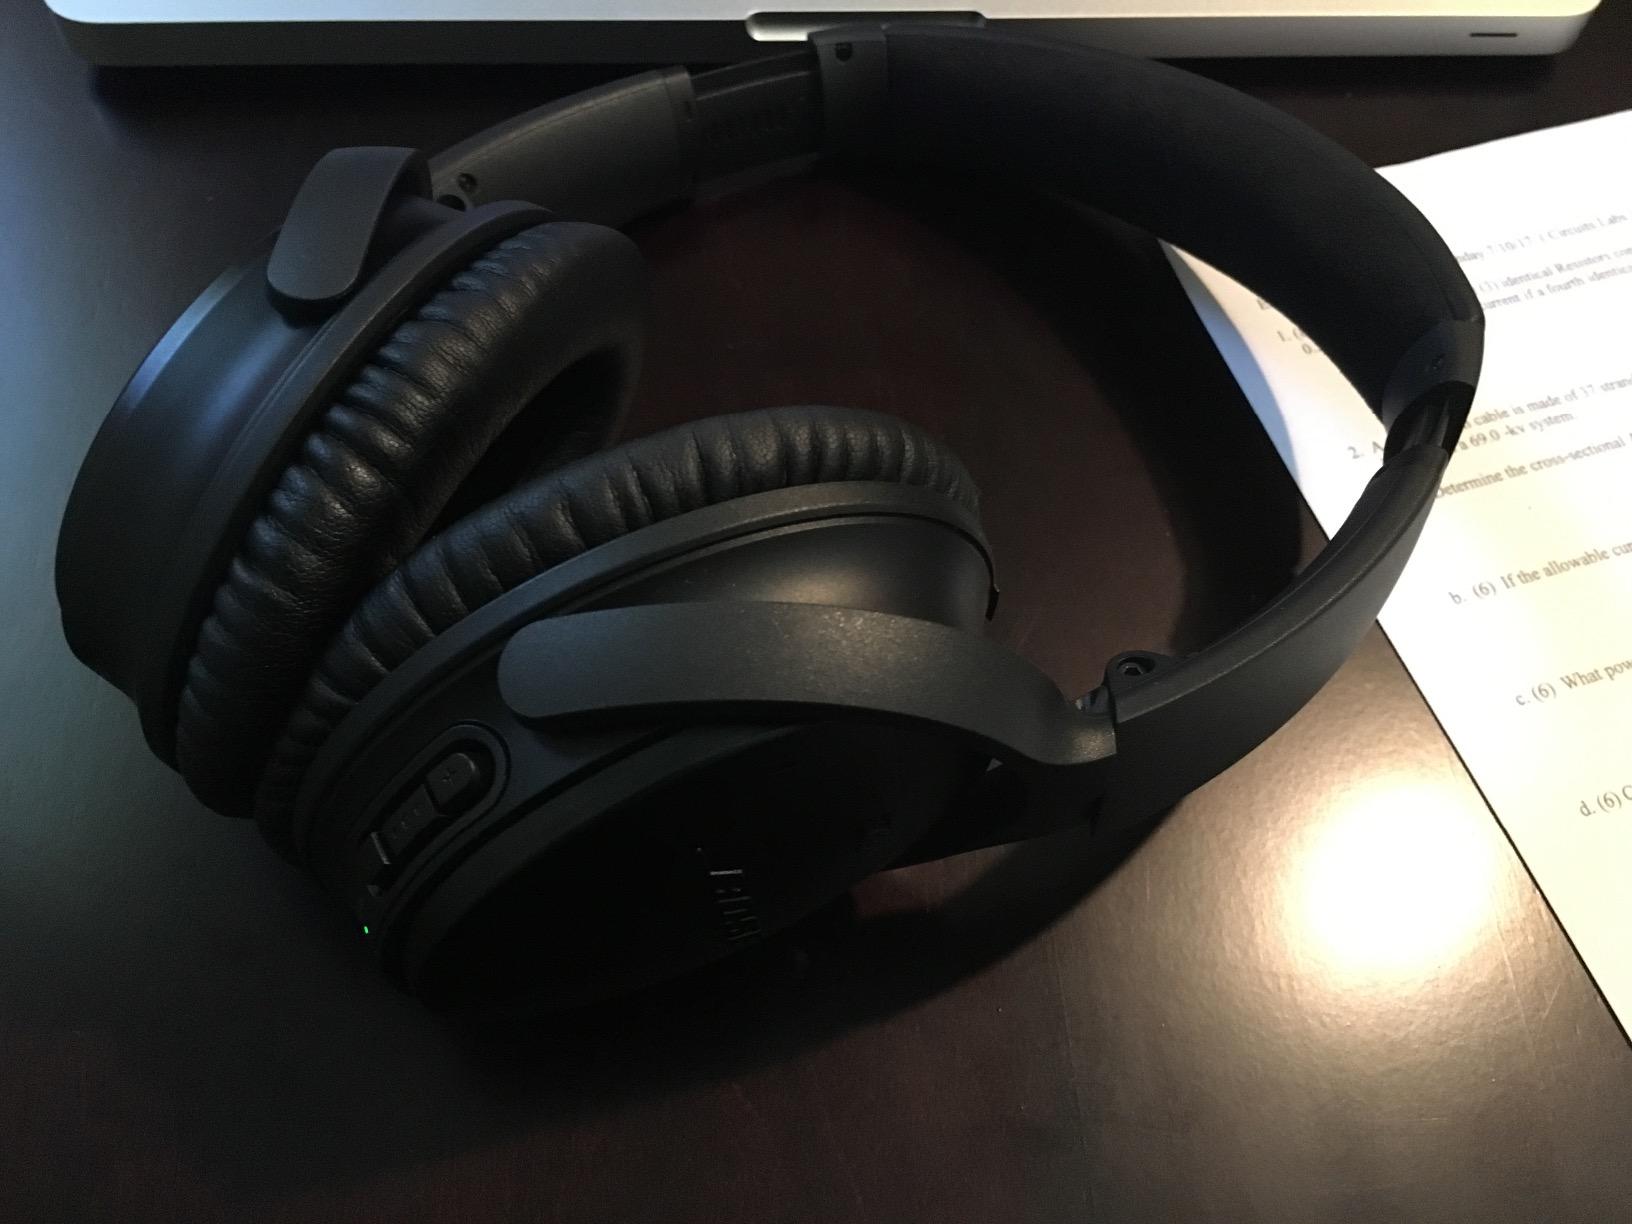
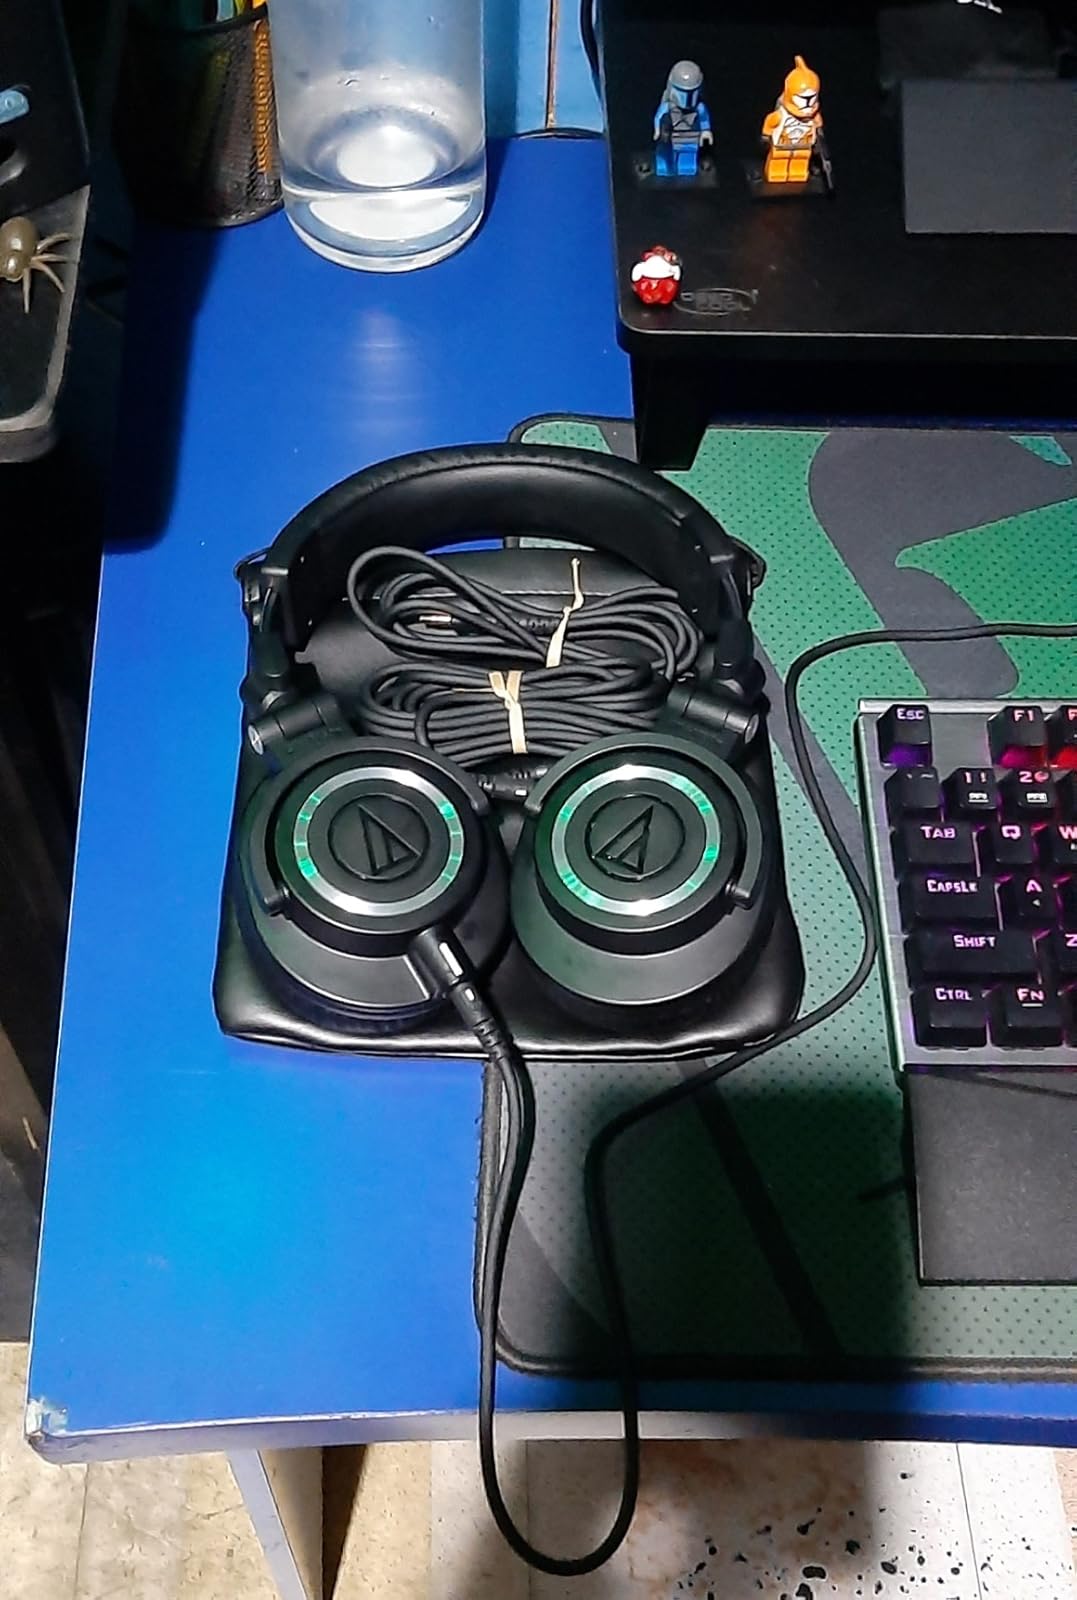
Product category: headphones
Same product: no